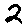
Label: 2